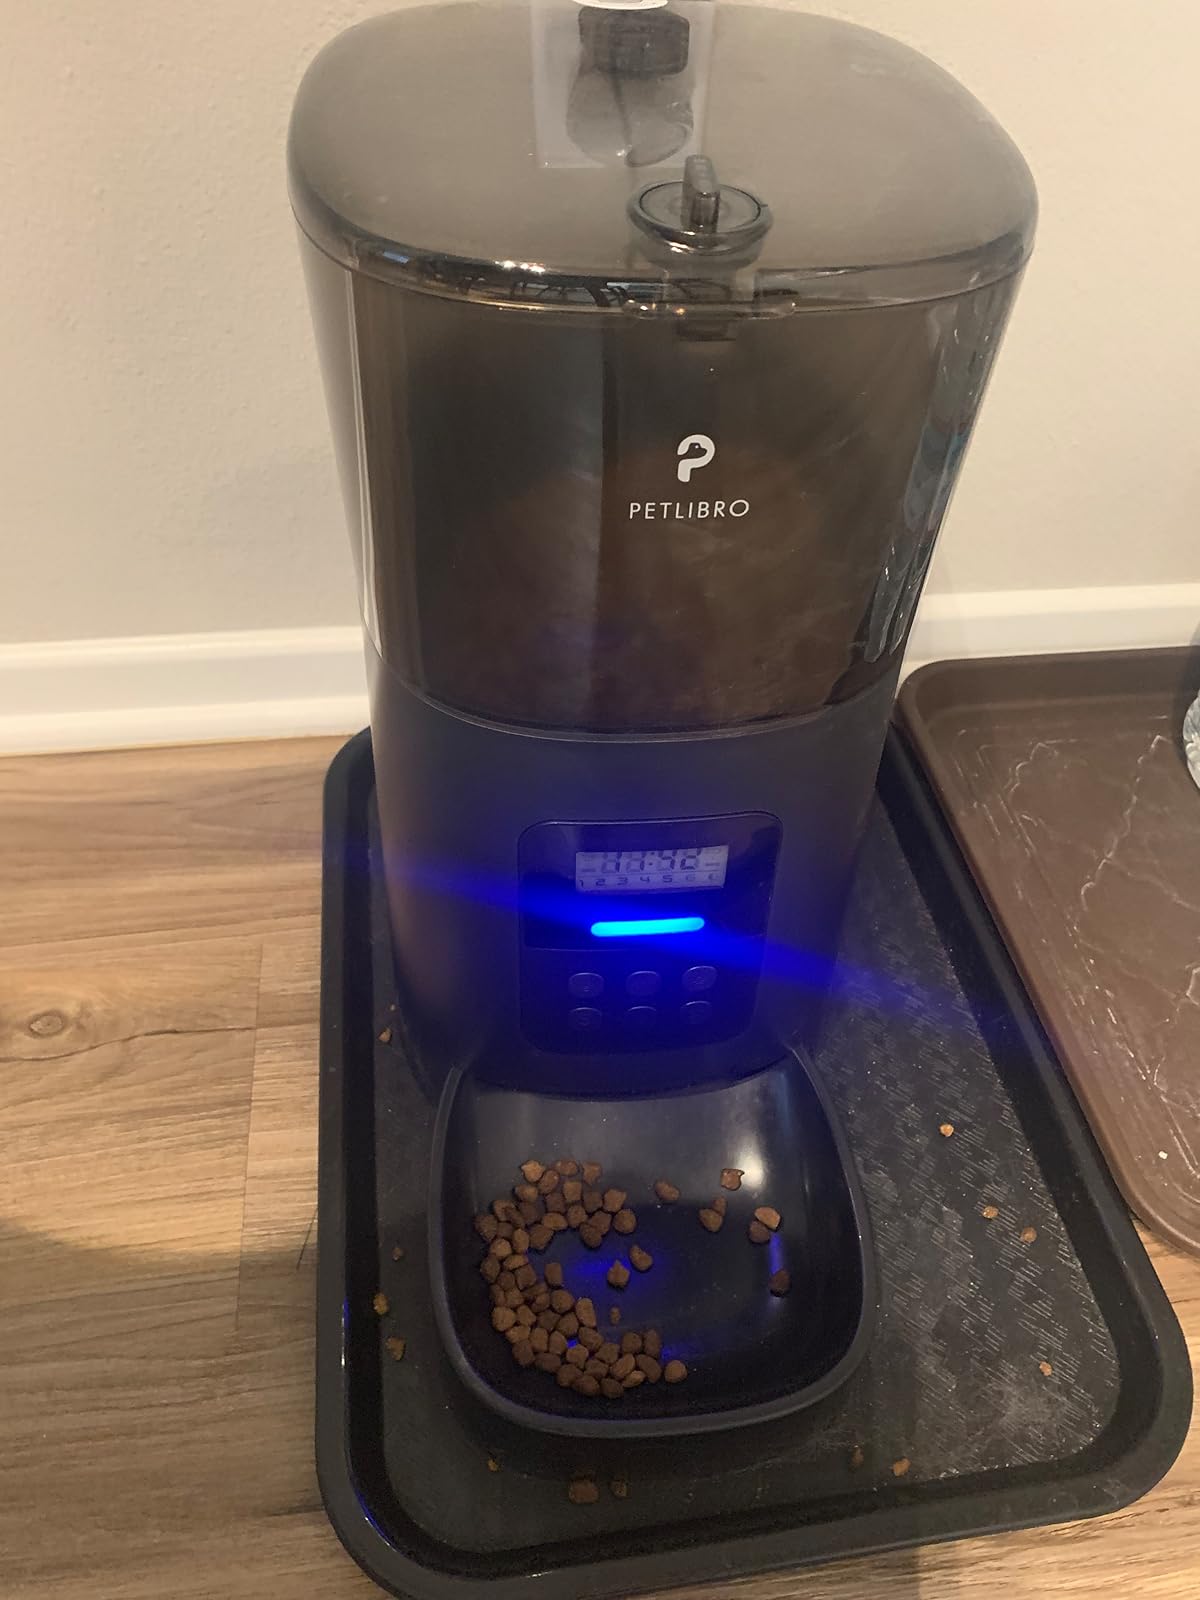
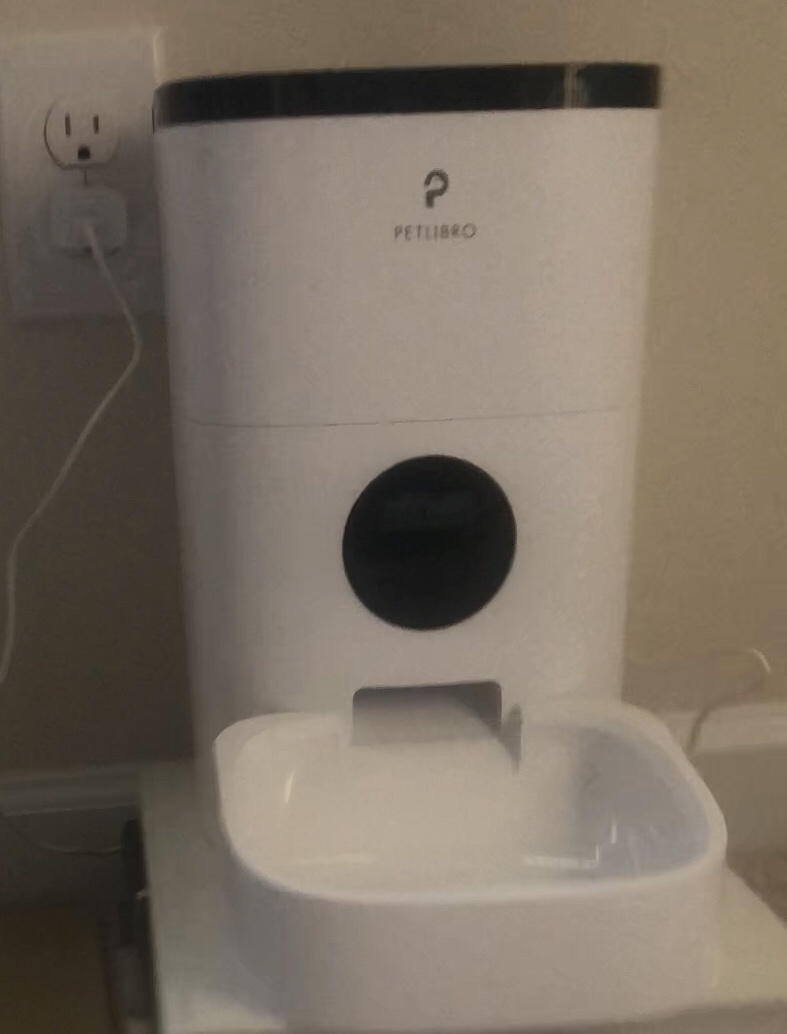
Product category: items_feeder
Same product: no